Carcinus maenas

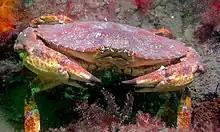
"Cancer productus" limits the spread of "C. maenas" in parts of North America

Due to its potentially harmful effects on ecosystems, various efforts have been made to control introduced populations of "C. maenas" around the world. In Edgartown, Massachusetts, a bounty was levied in 1995 for catching "C. maenas", to protect local shellfish, and 10 tons were caught.